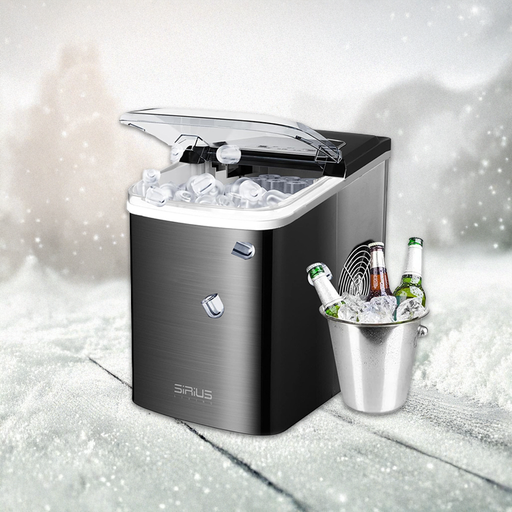
קטגוריה: חשמל לבית
תיאור: מכונת קרח איכותית בנפח 1.3 ל'
דגם: FROZIX-710